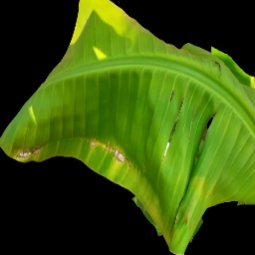
Label: Boron